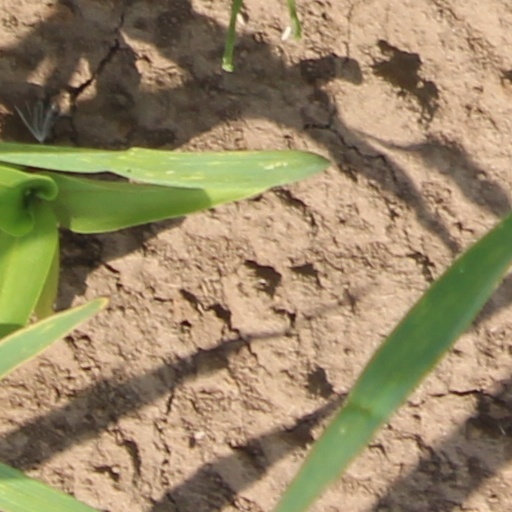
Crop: wheat